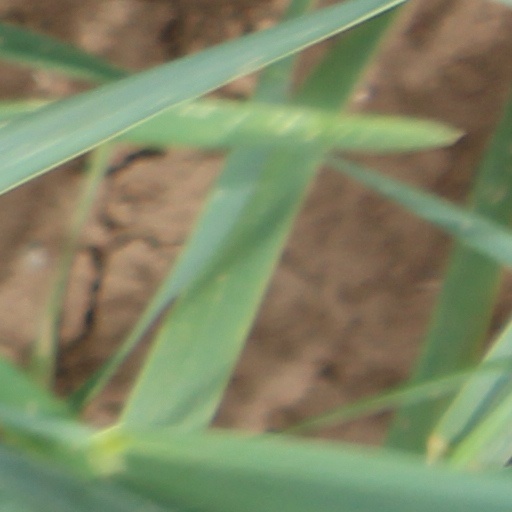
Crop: wheat